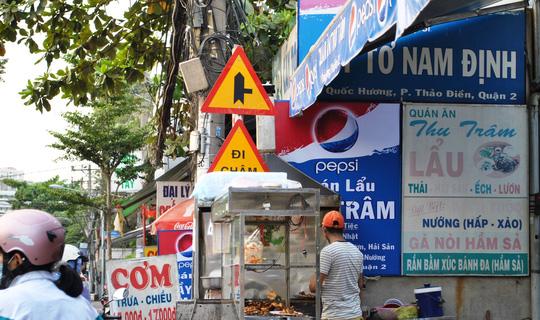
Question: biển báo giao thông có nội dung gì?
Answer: đi chậm